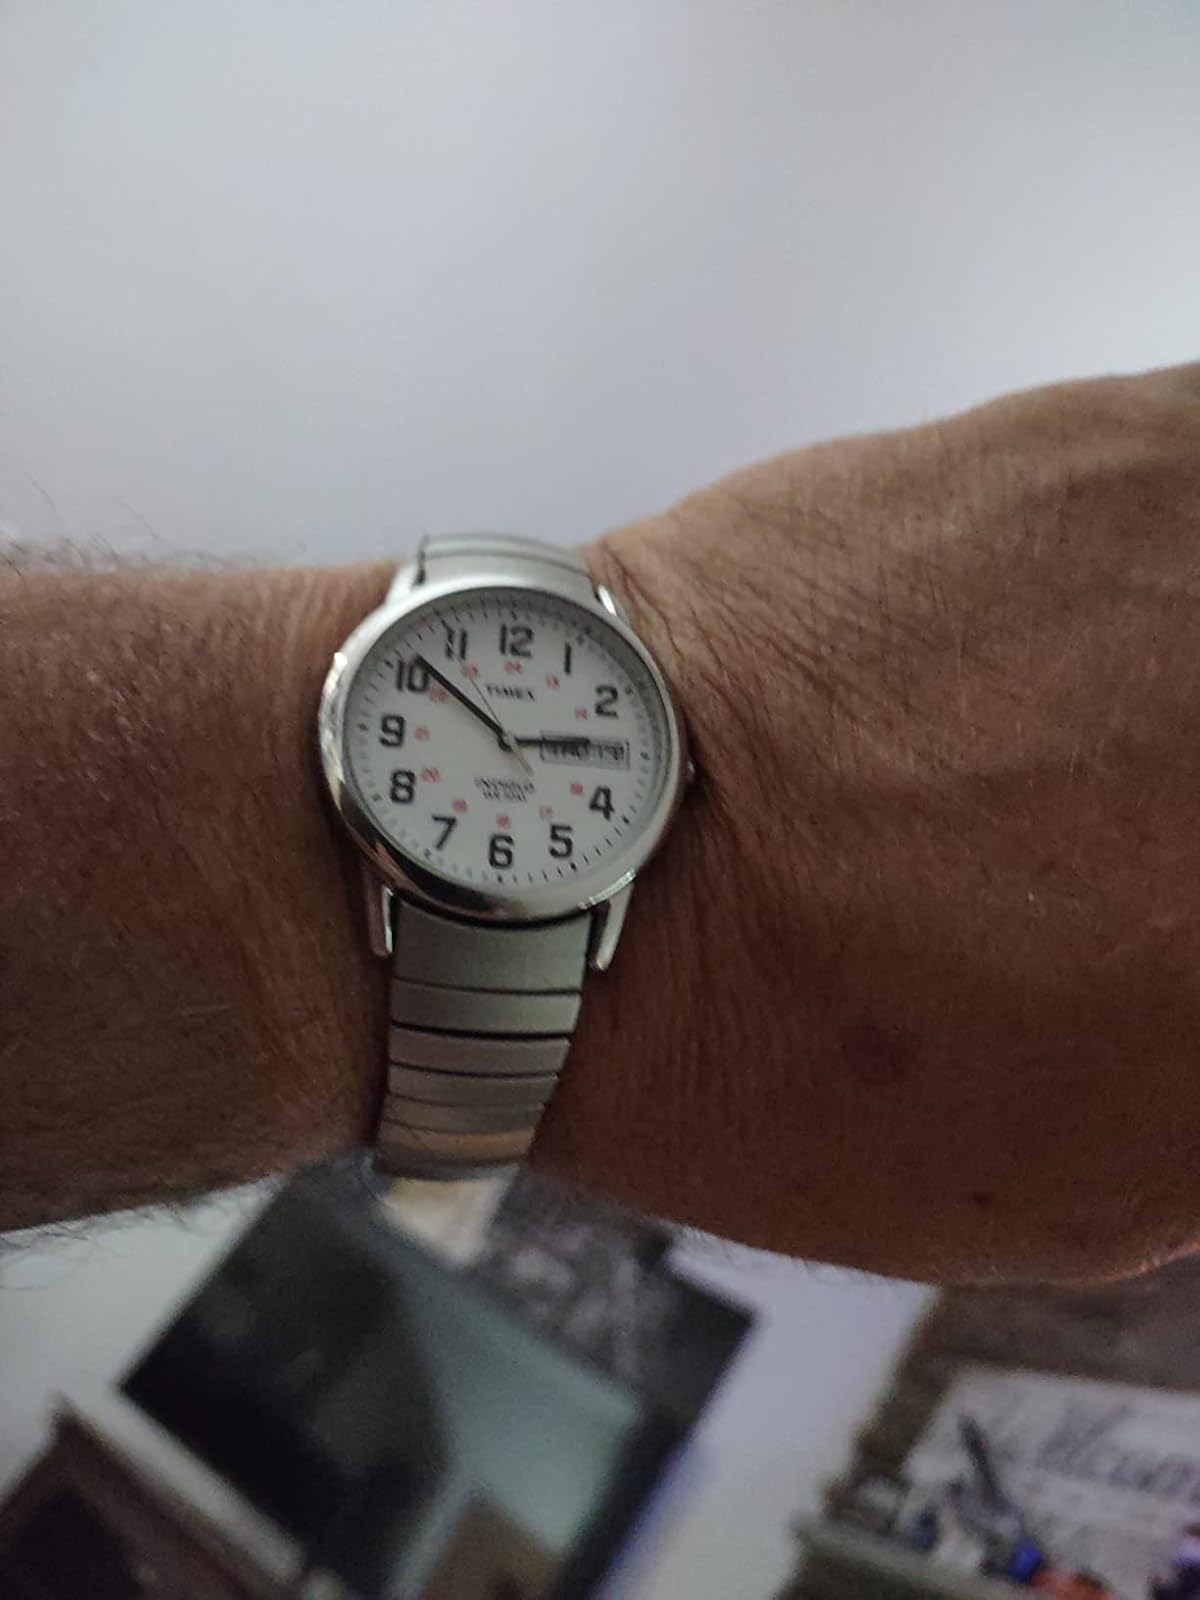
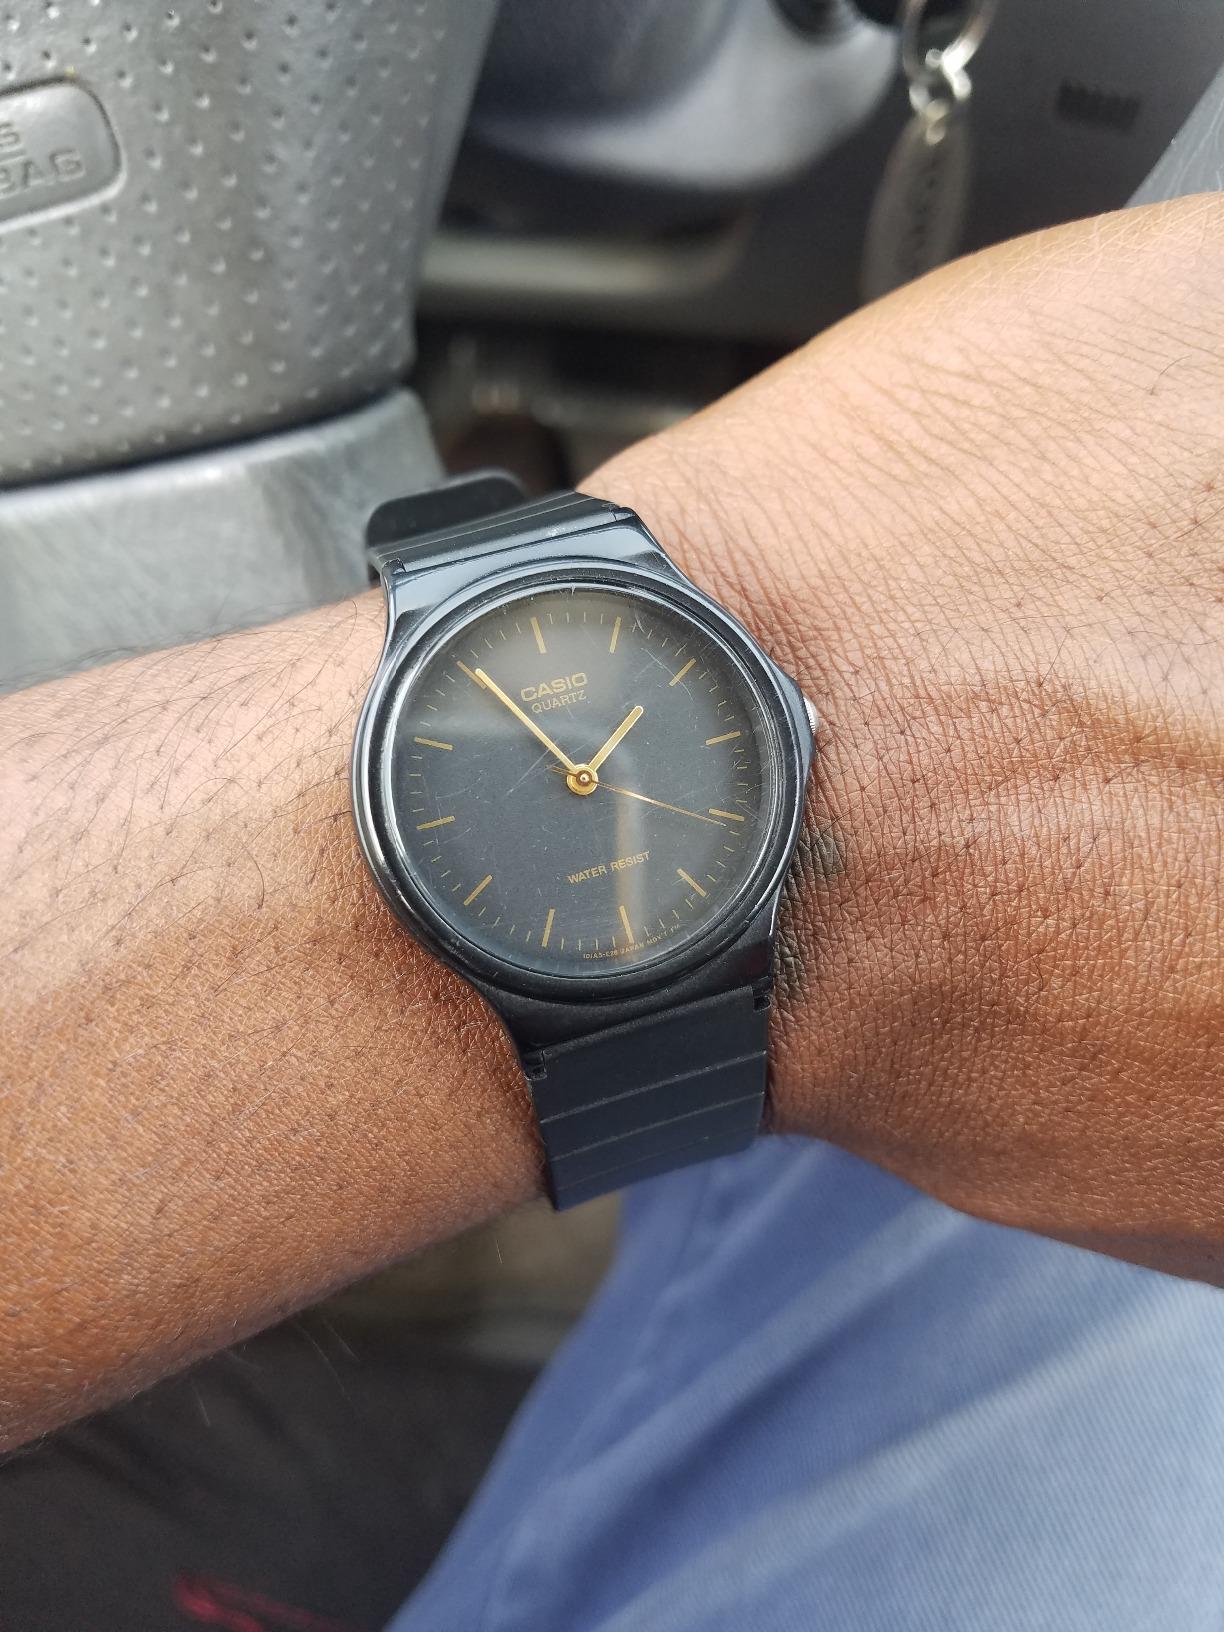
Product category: accessories_watch
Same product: no